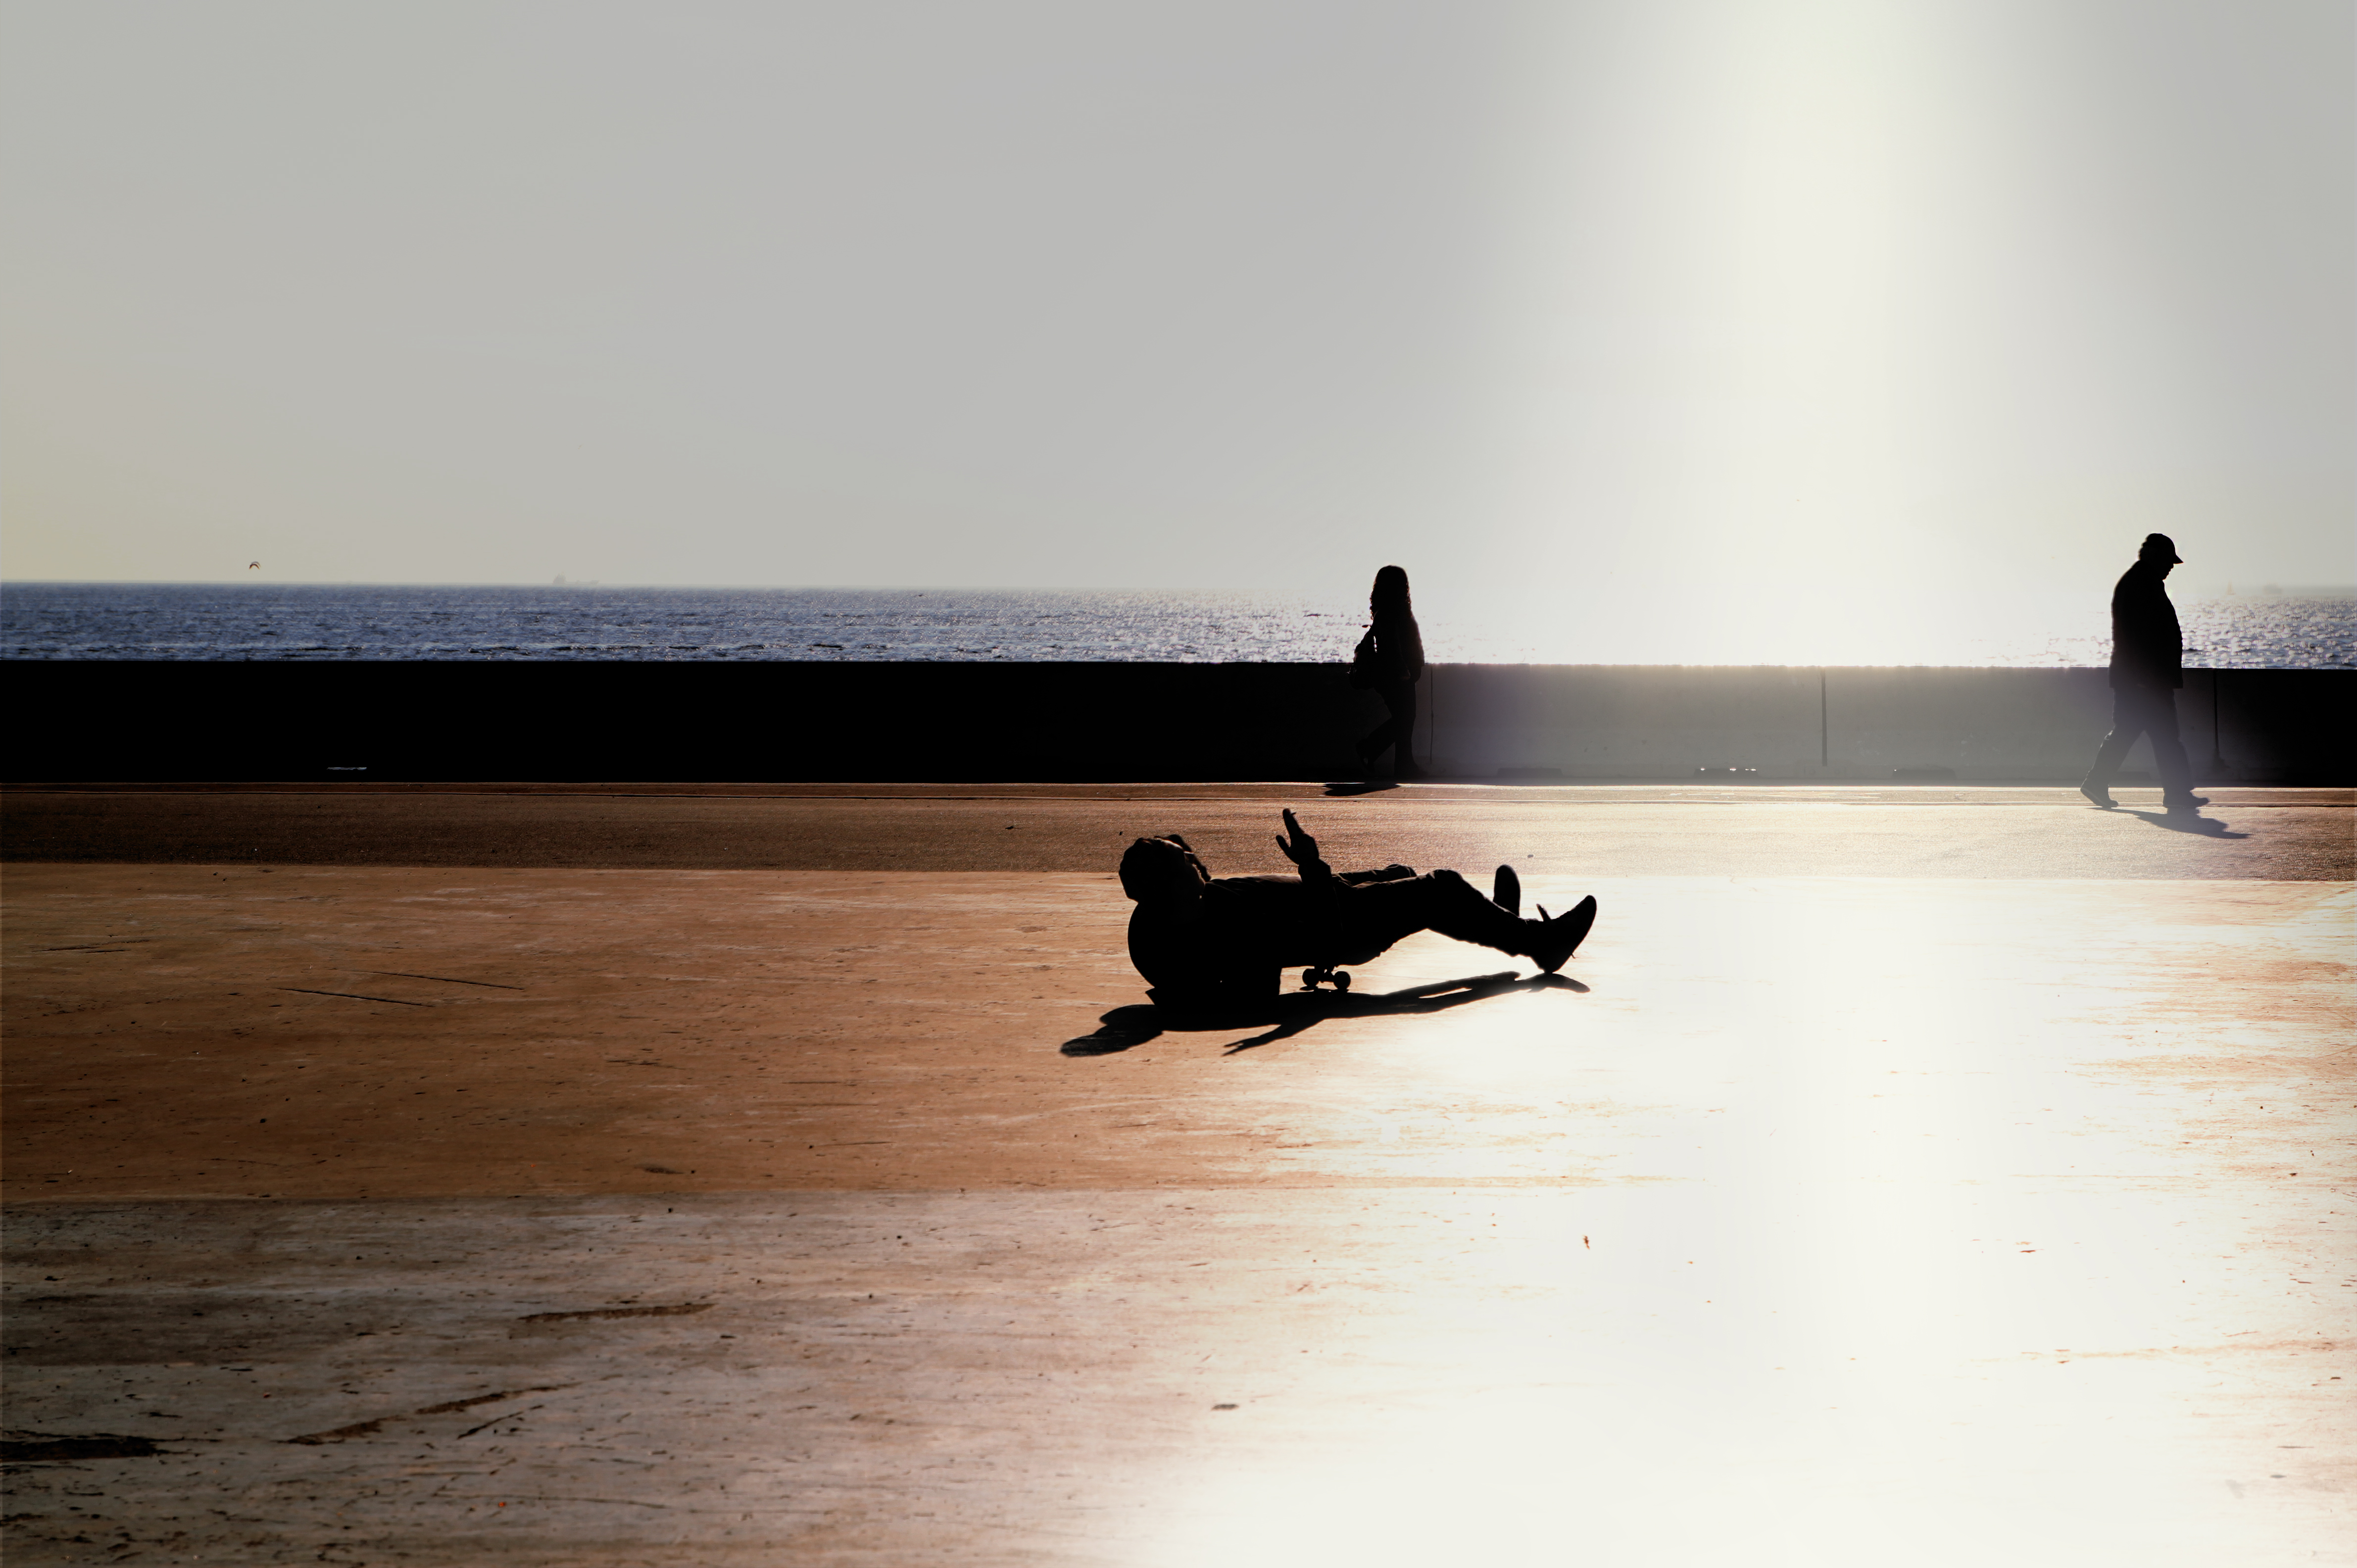
sea, ocean, horizon, silhouette, light, sunset, sunlight, morning, wave, skateboard, reflection, shadow, black, skating, photograph, autofocus, shape, saariysqualitypictures, human positions